Coral Gables, Florida

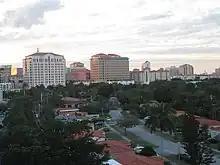
The skyline of Coral Gables in December 2014

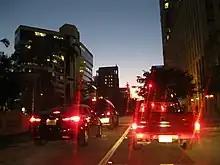
Coral Gables at night in January 2014

Coral Gables has traditionally placed high priority on historic preservation. The city passed its first preservation ordinance in 1973 as many of its founding structures from the 1920s began to reach their 50th anniversaries. Further ordinances were enacted in the 1980s establishing the Historic Preservation Board and in the 1990s establishing the Historic Preservation Department, now called the Historical Resources & Cultural Arts Department. As part of the city's historic preservation program the Historical Resources Department is tasked with researching and identifying significant properties and local landmarks for listing in the Coral Gables Registry of Historic Places as well as on national historic registers. The department also reviews modifications to locally designated landmarks and initiates grant proposals. The Historic Preservation Board is a quasi-judicial body that votes on local landmark designations and other issues pertaining to the historic character of the city.